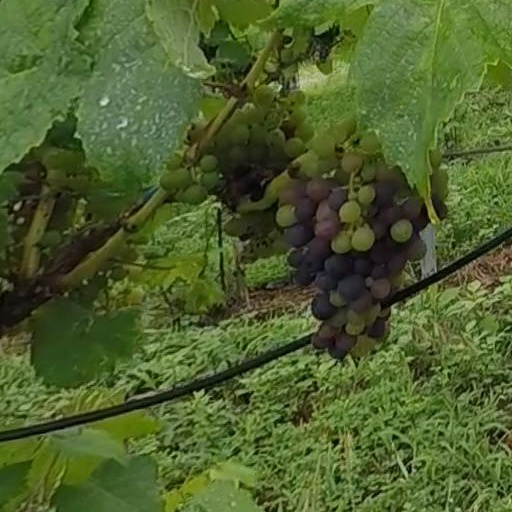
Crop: grape